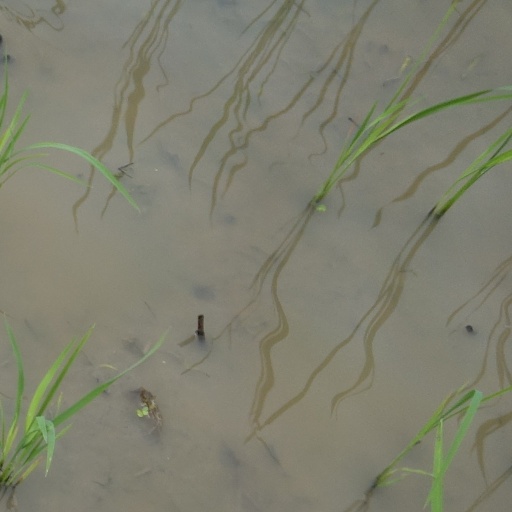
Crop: rice